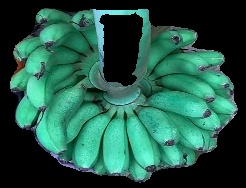
Variety: rasbale
Grade: grade1